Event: Nepal Earthquake
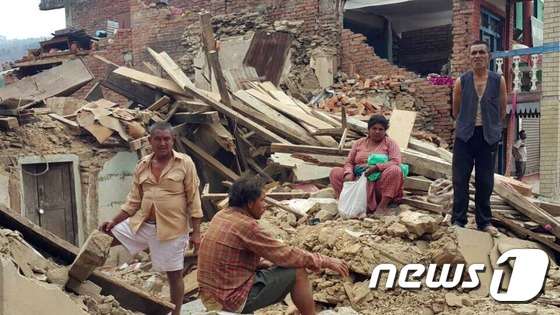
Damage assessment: damage